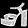
Label: Sandal